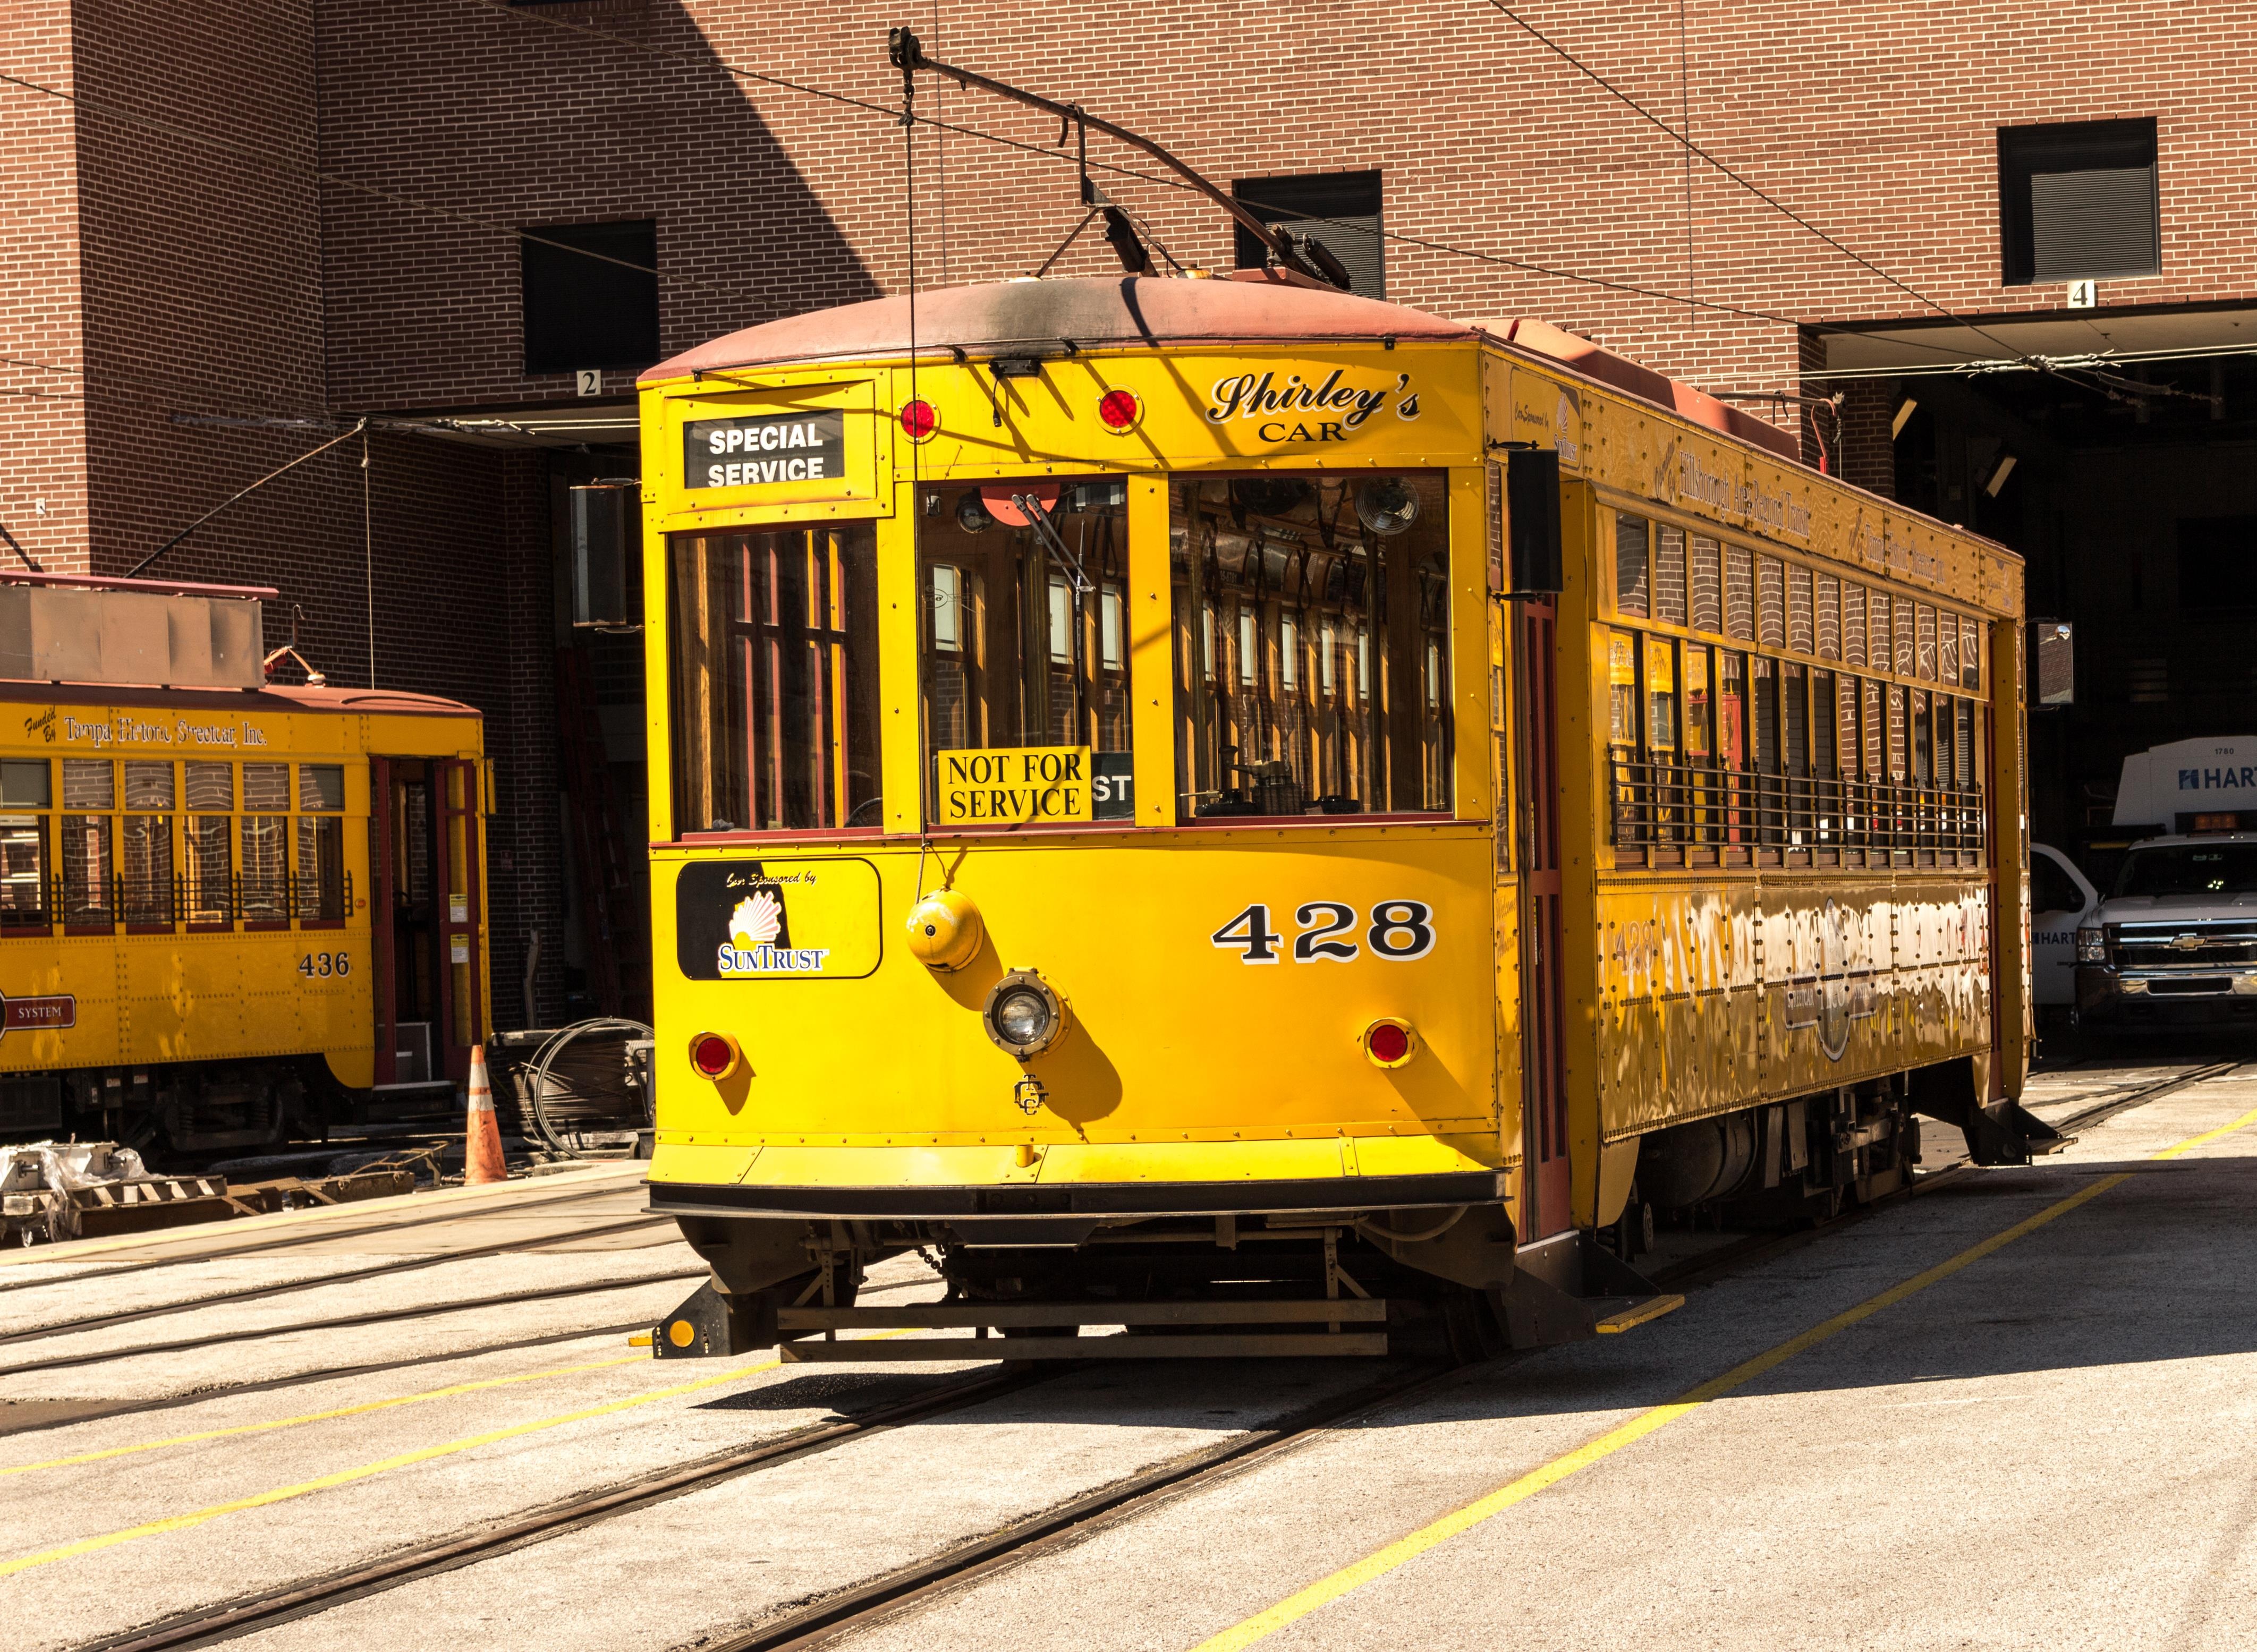
urban, tram, transport, vehicle, station, electricity, brick, cable car, public transport, via, land vehicle, rolling stock, metropolitan area